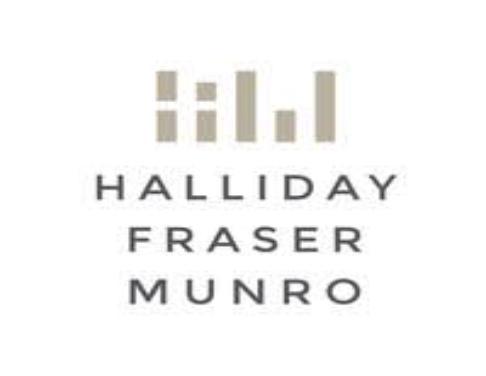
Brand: munro
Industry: Transportation